Siemens Brothers

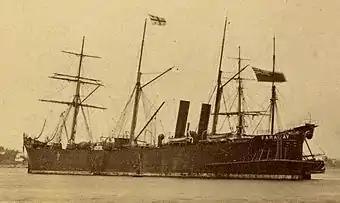
Siemens Brothers and Company cable ship CS "Faraday" shortly after her launch in 1874. Designed by Sir William Siemens she was finally scrapped in 1950. Replaced in 1923 by a new CS "Faraday" sunk by bombing 1941

The German Siemens brothers came from a highly educated upper-middle-class family in relatively humble economic circumstances. Their father farmed a leased estate. The elder brothers of the family were born in the Kingdom of Hanover. In 1823, the year William (Wilhelm) was born, the family moved to the Baltic coast, near Lübeck. Both parents had died by the time William was 17.